Nimishamba

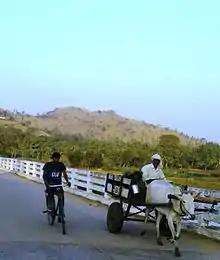
Nimishamba Bridge

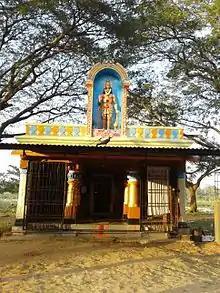
Second Temple

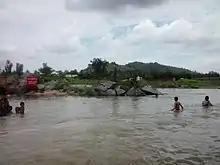
River Cauvery near Nimishamba Temple

In Chennai, Nimishamba temple is behind Broadway bus stand and resembles Nimishamba at Srirangapatna. It is considered very powerful and worries of devotees are removed in a minute as name suggests.